Operation Epsom

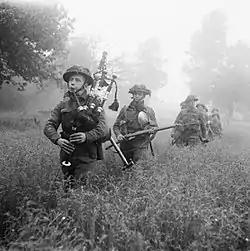

Poor weather hampered the start of Operation Epsom on 26 June, where rain over the battlefield had made the ground boggy; over the United Kingdom in the early hours, there was a heavy mist resulting in aircraft being grounded and the bombing being called off. No. 83 Group RAF, based in Normandy, were able to provide air support throughout the operation.